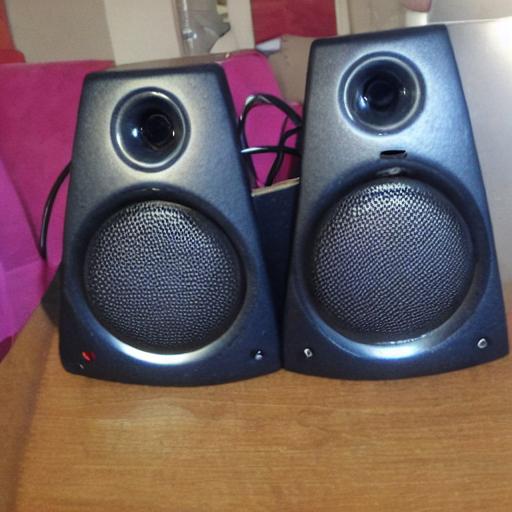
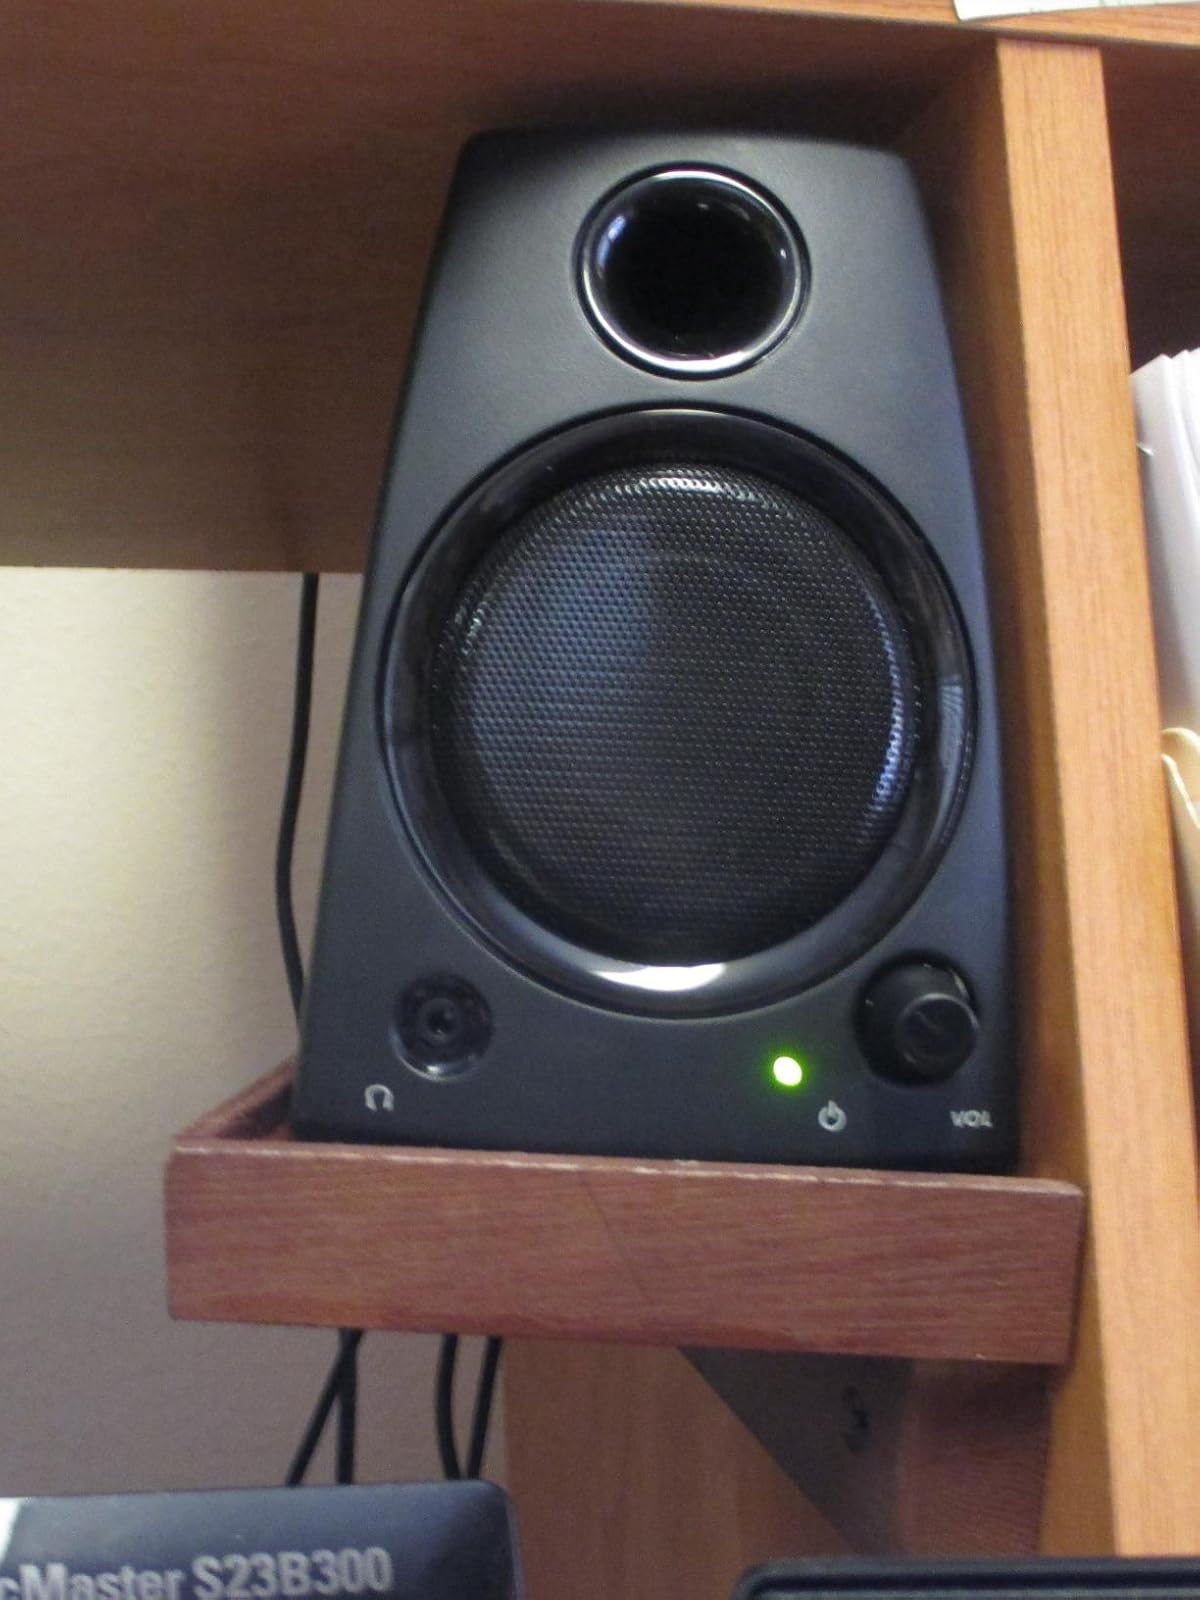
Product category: speaker
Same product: no